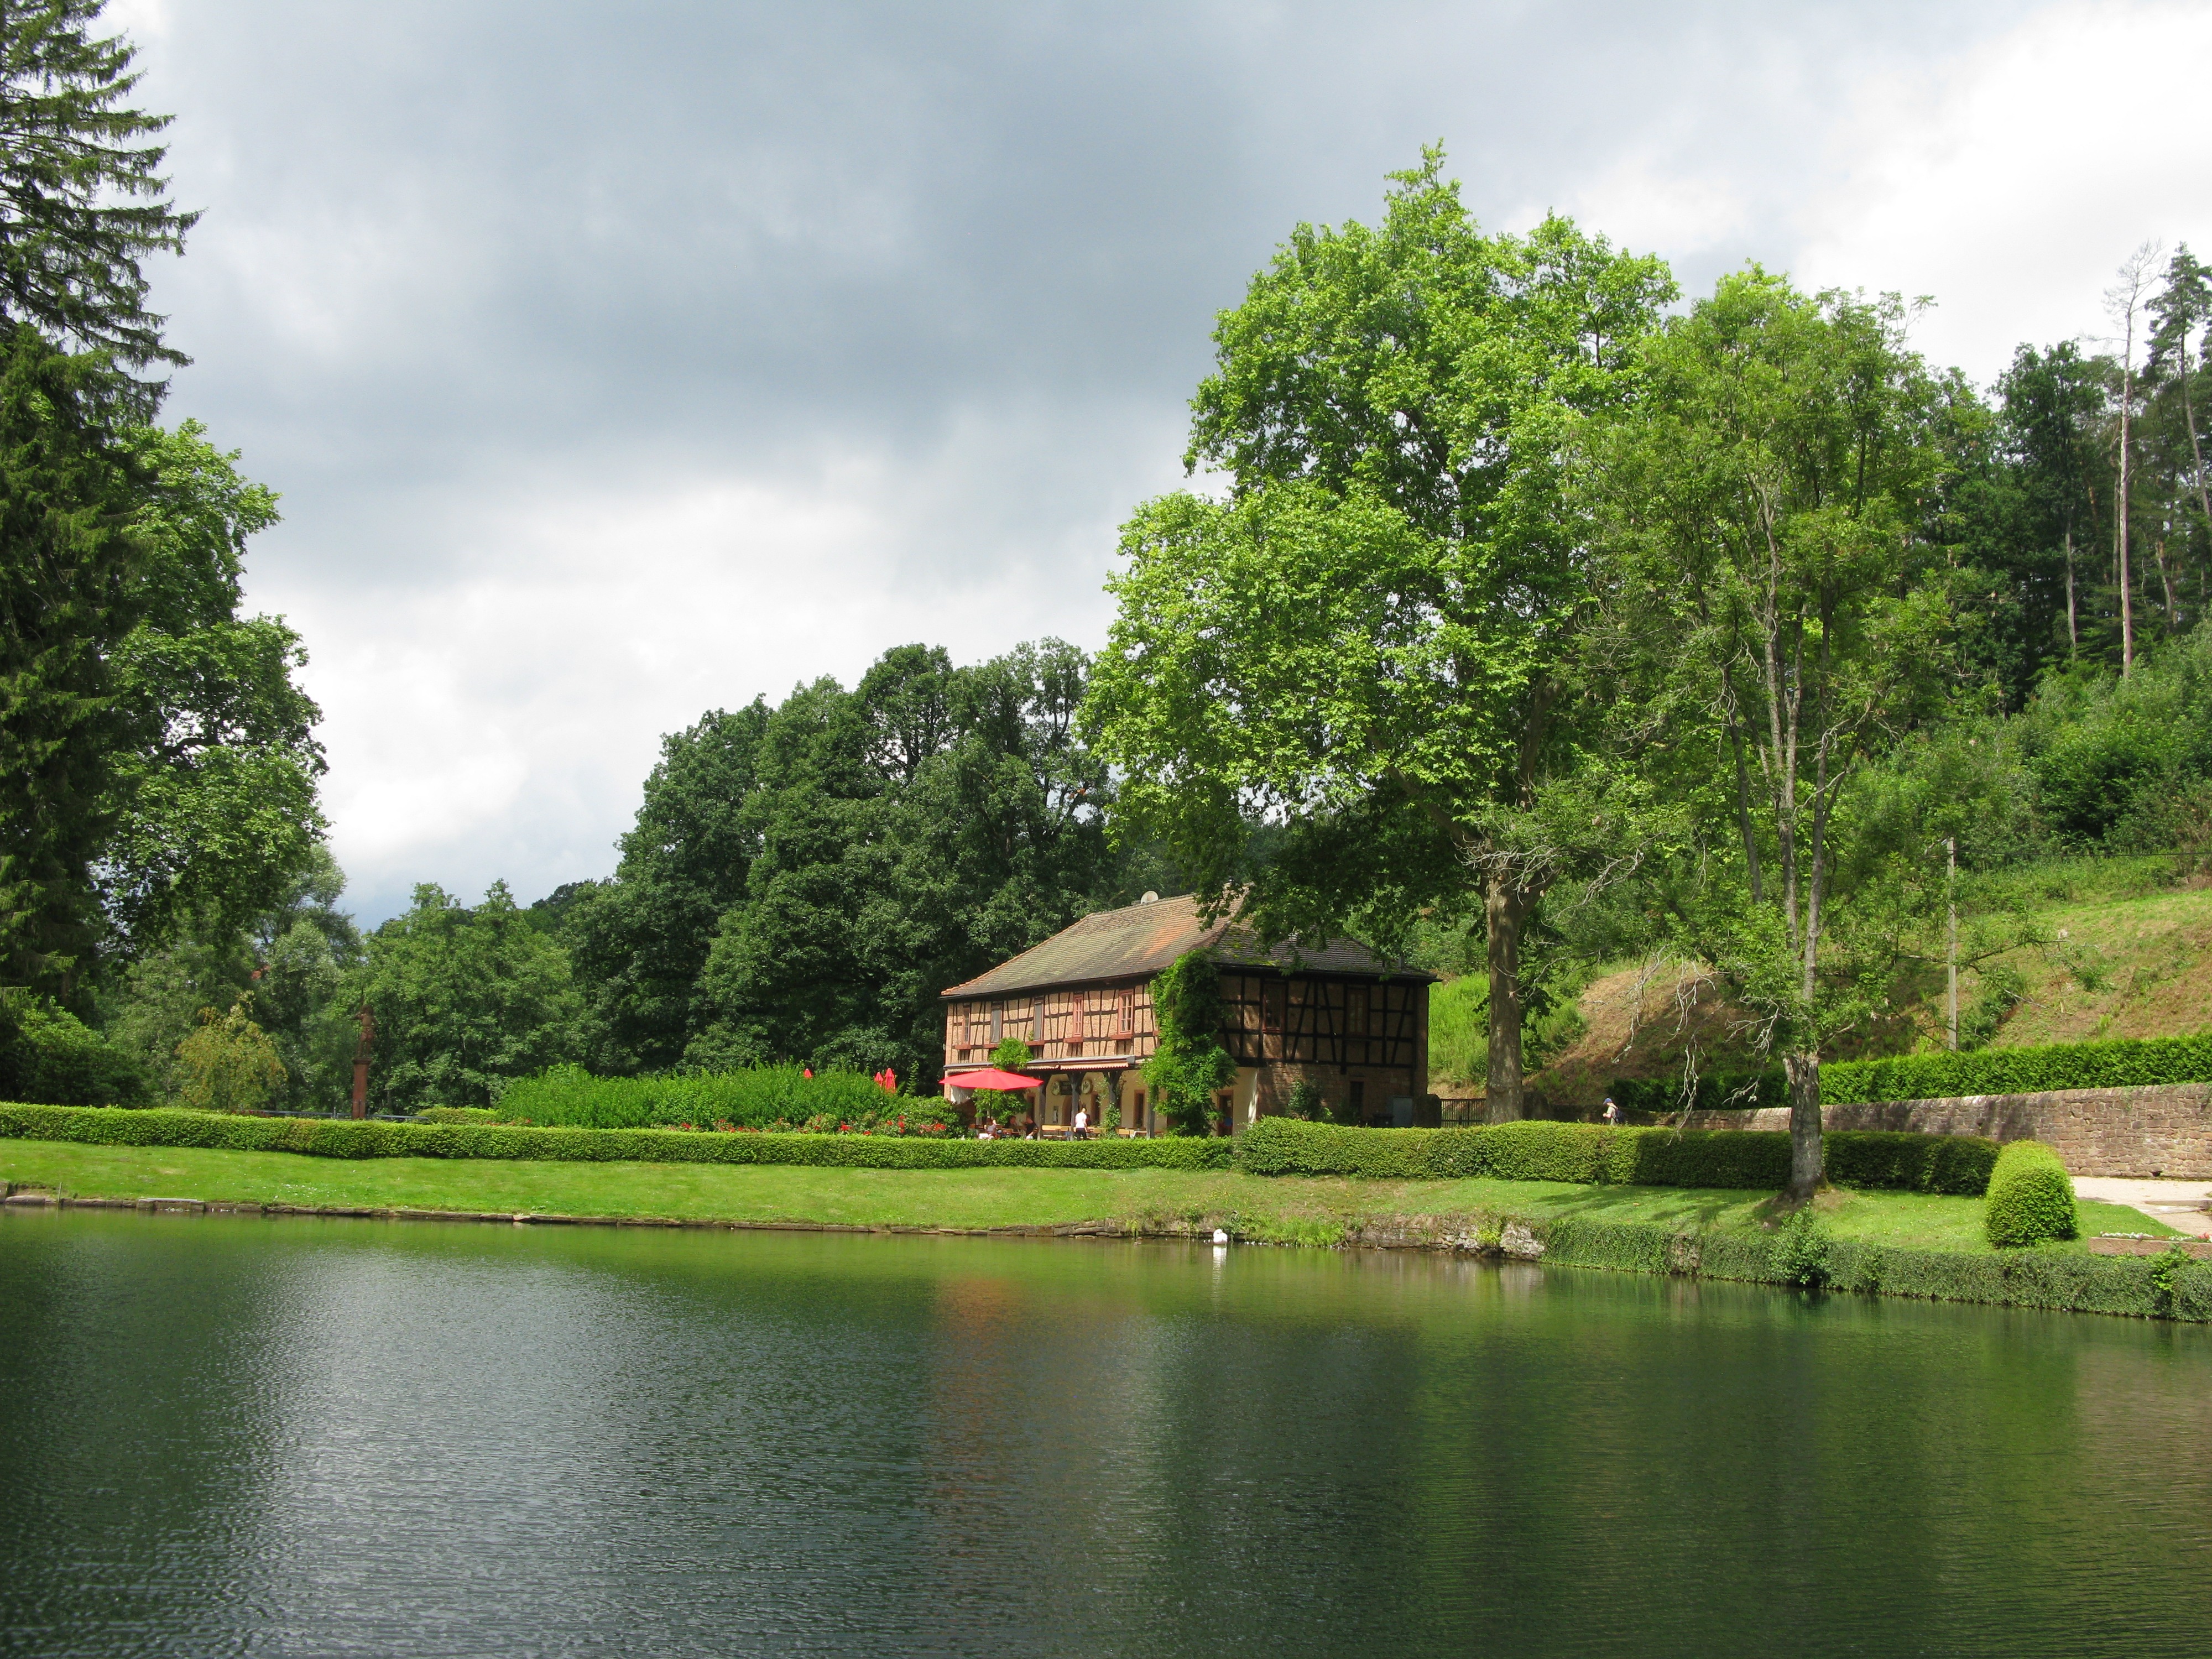
landscape, tree, water, nature, forest, grass, lake, river, pond, green, reflection, jungle, reservoir, garden, waterway, body of water, trees, clouds, thunderstorm, schlossgarten, fachwerkhaus, rural area, beer garden, paddy field